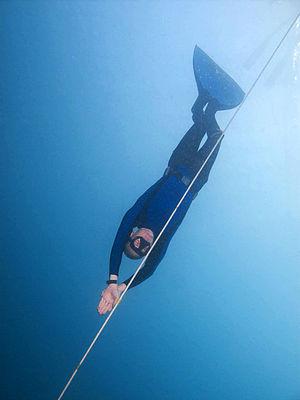
L'ondulation, le mouvement ou battement de dauphin, voire simplement le dauphin ou le cinquième style, est un mouvement ou un style de nage, utilisé notamment pour la propulsion subaquatique lors de la coulée en compétition de natation ou pour la nage avec palmes. La technique consiste en un mouvement d'ondulation du corps rappelant la nage du dauphin.